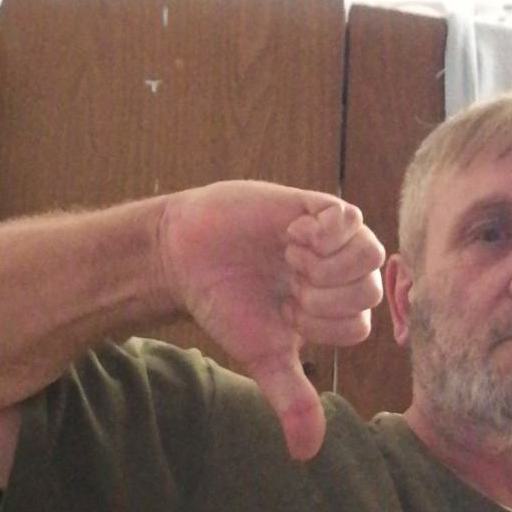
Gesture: dislike